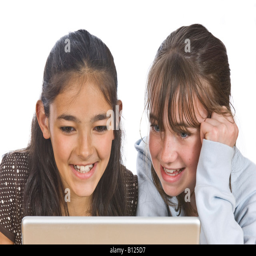
young girls best friends looking at a lap top computer screen and smiling against a pure white